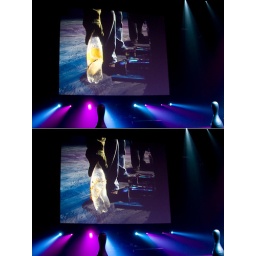
Testing whether a jet engine is alight, by checking whether it melts a plastic bottle